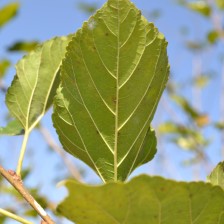
Variety: Kamphaengsaeng42